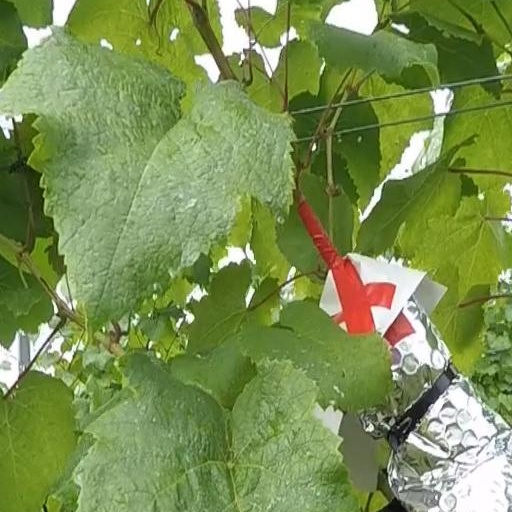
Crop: grape